Fume hood

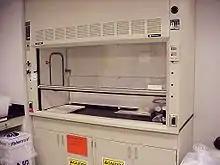
A common modern ducted fume hood

A fume hood (sometimes called a fume cupboard or fume closet, not to be confused with Extractor hood) is a type of local exhaust ventilation device that is designed to prevent users from being exposed to hazardous fumes, vapors, and dusts. The device is an enclosure with a movable sash window on one side that traps and exhausts gases and particulates either out of the area (through a duct) or back into the room (through air filtration), and is most frequently used in laboratory settings.